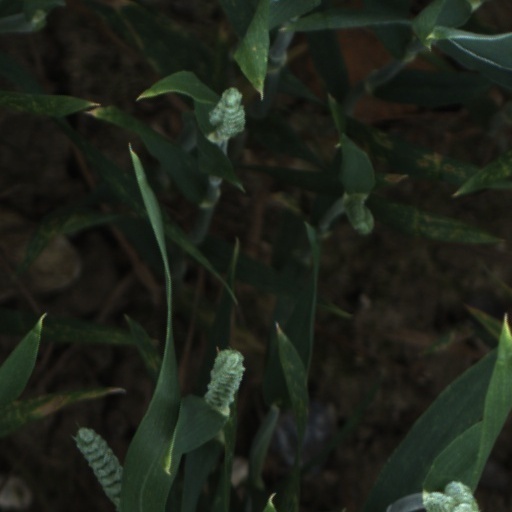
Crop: wheat